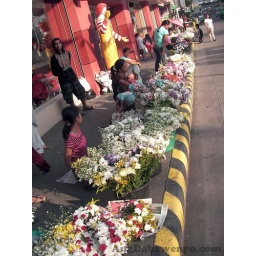
Sundays, vendors sell colorful flowers across from the Cathedral of the Immaculate Conception and in front of McDonald's.